Jack Cato

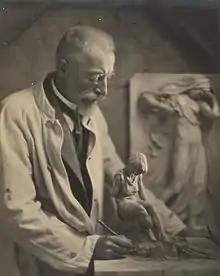
Jack Cato (1924): artist Lucien Dechaineux

John Cyril (Jack) Cato (1889–1971), photographer, was born on 4 April 1889 at Launceston, Tasmania, son of Albert Cox Cato, salesman, and his wife Caroline Louise, née Morgan. At the age of 12 years he did an apprenticeship, and studied arts in night school. His father arranged for him to have lessons from a friend who was a metallurgist at Queenstown, where he learnt the properties of metals in photography. John Watt Beattie, a Scottish landscape photographer and also the son of a photographer, introduced young Jack to the medium in 1896. He was further trained in art by Lucien Dechaineux at Launceston Technical School. From 1901, Cato worked under Percy Whitelaw and John Andrew, both local portrait photographers.